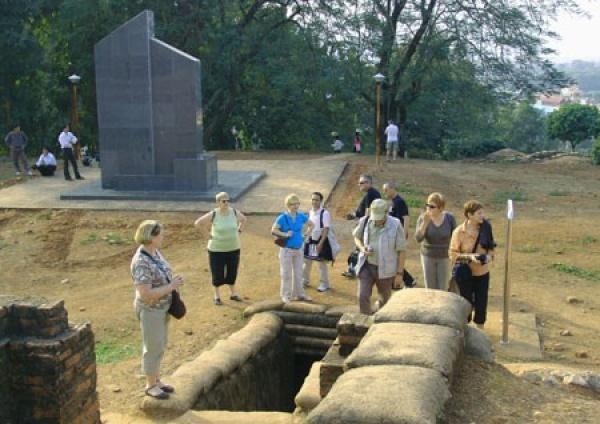
có một người đàn ông đội mũ lưỡi trai đang chuẩn bị xuống hầm địa đạo